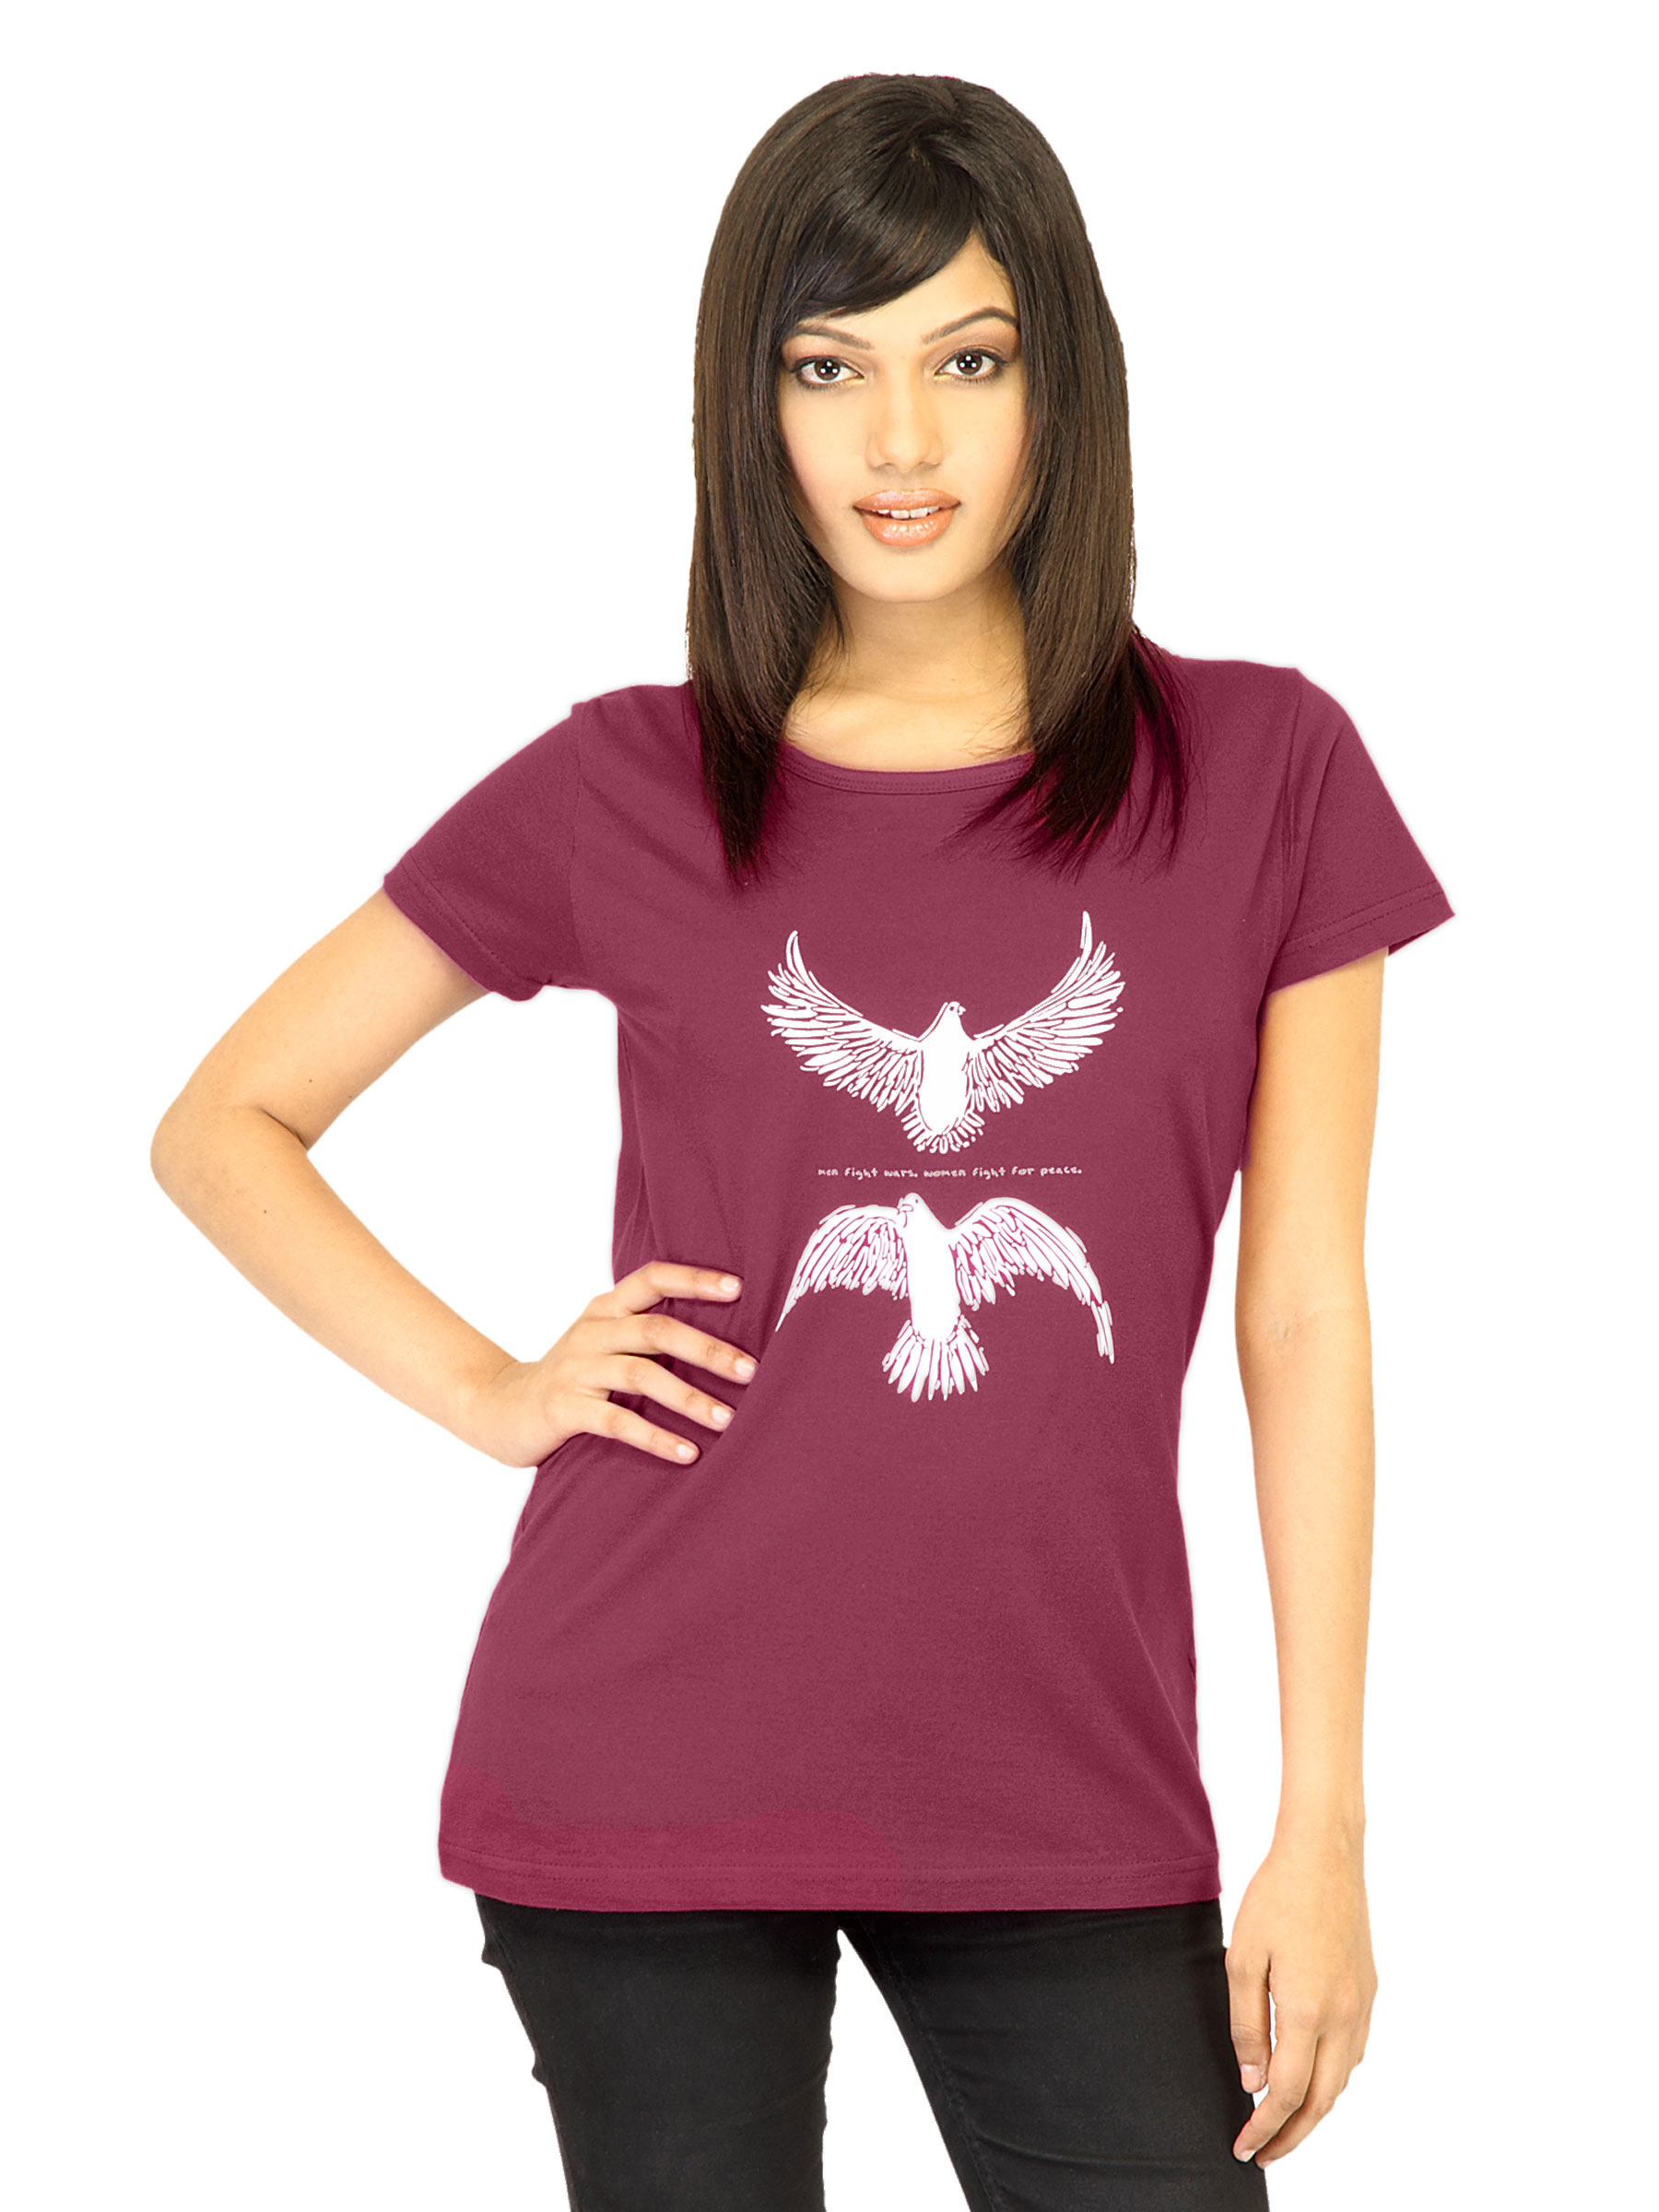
Tantra Women Purple Printed T-shirt
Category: Apparel / Topwear / Tshirts
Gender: Women
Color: Purple
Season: Fall 2011
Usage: Casual